Album era

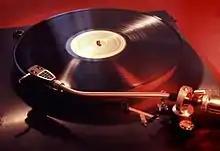
An LP record on a phonograph

The album era (sometimes, album-rock era) was a period in popular music, usually defined as the mid-1960s through the mid-2000s, in which the album—a collection of songs issued on physical media—was the dominant form of recorded music expression and consumption. It was driven primarily by three storage formats: the 33⅓ rpm long-playing record (LP), the cassette tape, and the compact disc (CD). Rock musicians from the US and UK were often at the forefront of the era. The term "album era" is also used to refer to the marketing and aesthetic period surrounding a recording artist's release of an album.